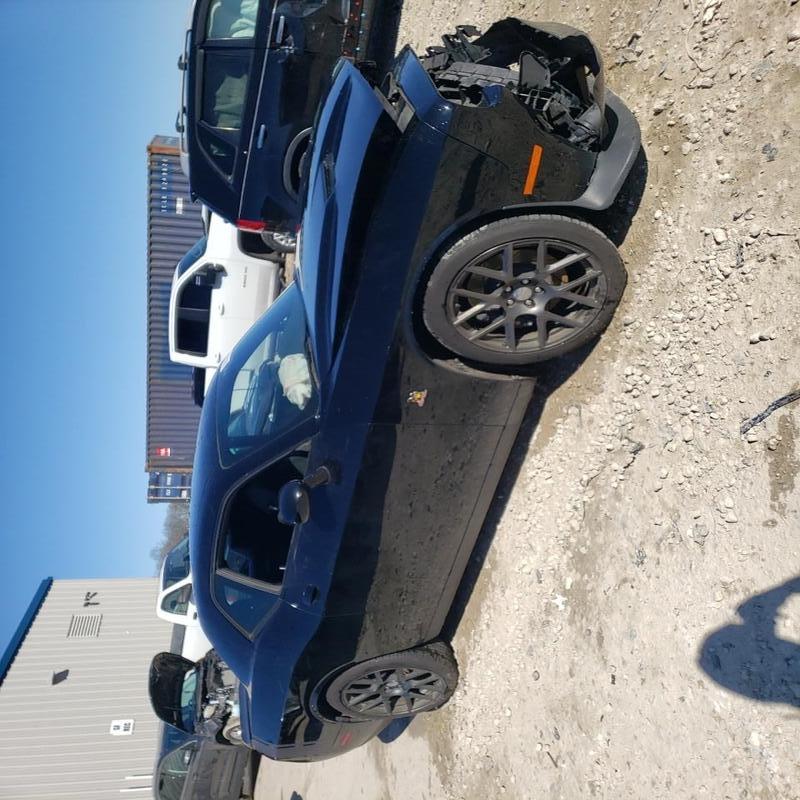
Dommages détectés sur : plaque d'immatriculation avant, pare-choc avant, feu avant droit, feu avant gauche, capot, aile avant droite, aile avant gauche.
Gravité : majeur